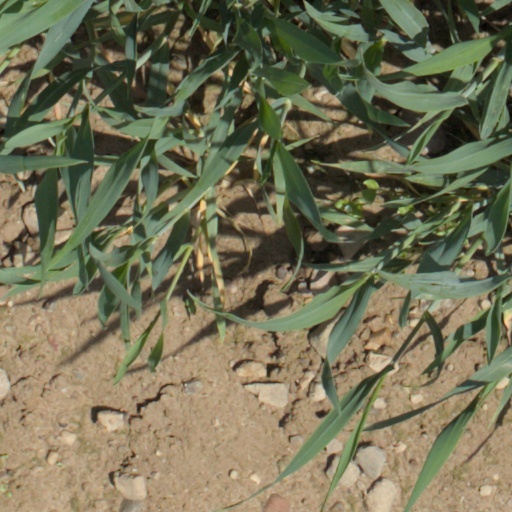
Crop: wheat